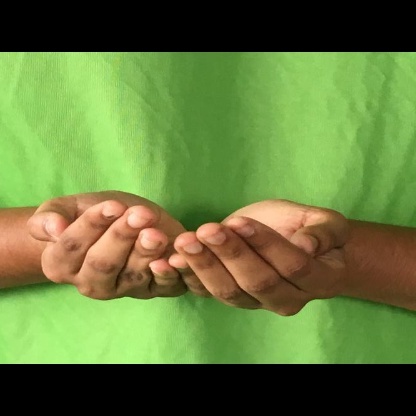
Mudra: Pushpaputa